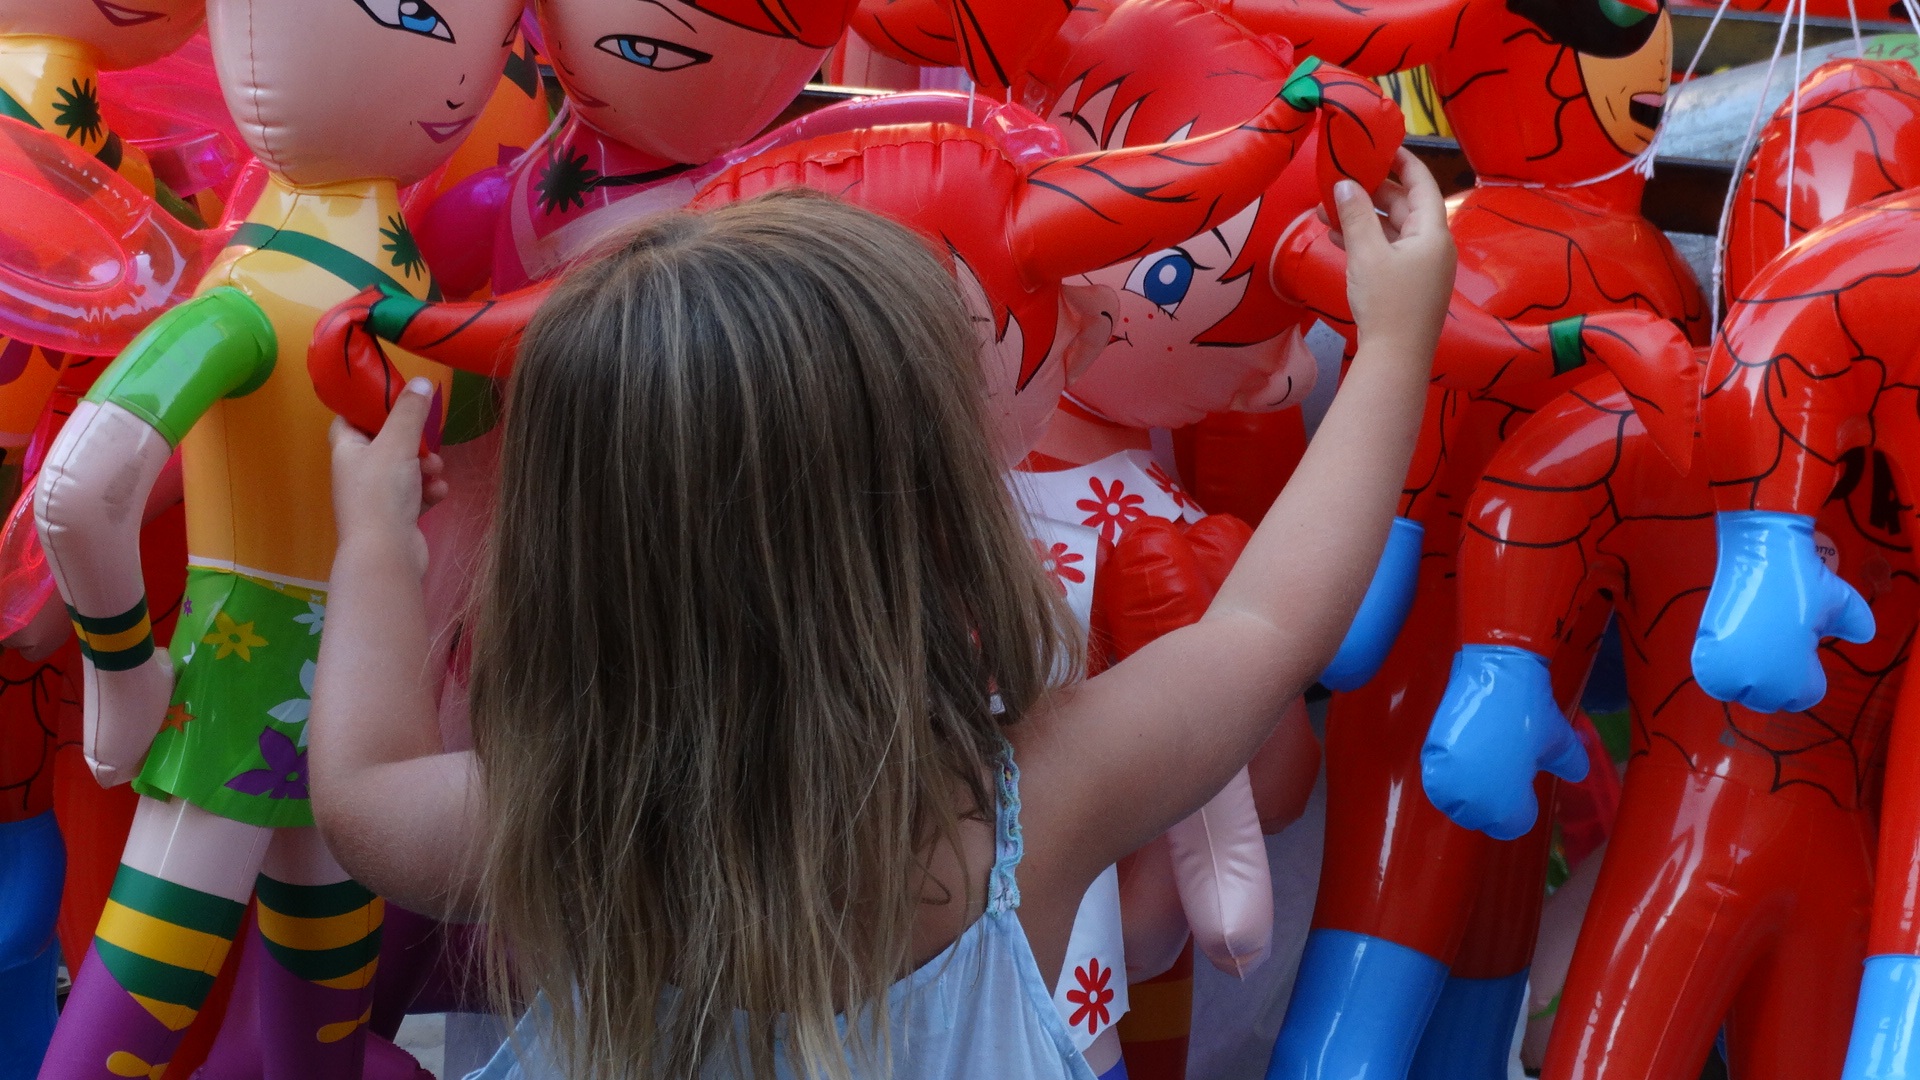
girl, kid, looking, red, color, clothing, colorful, toy, happiness, costume, anime, balons